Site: brandenburg
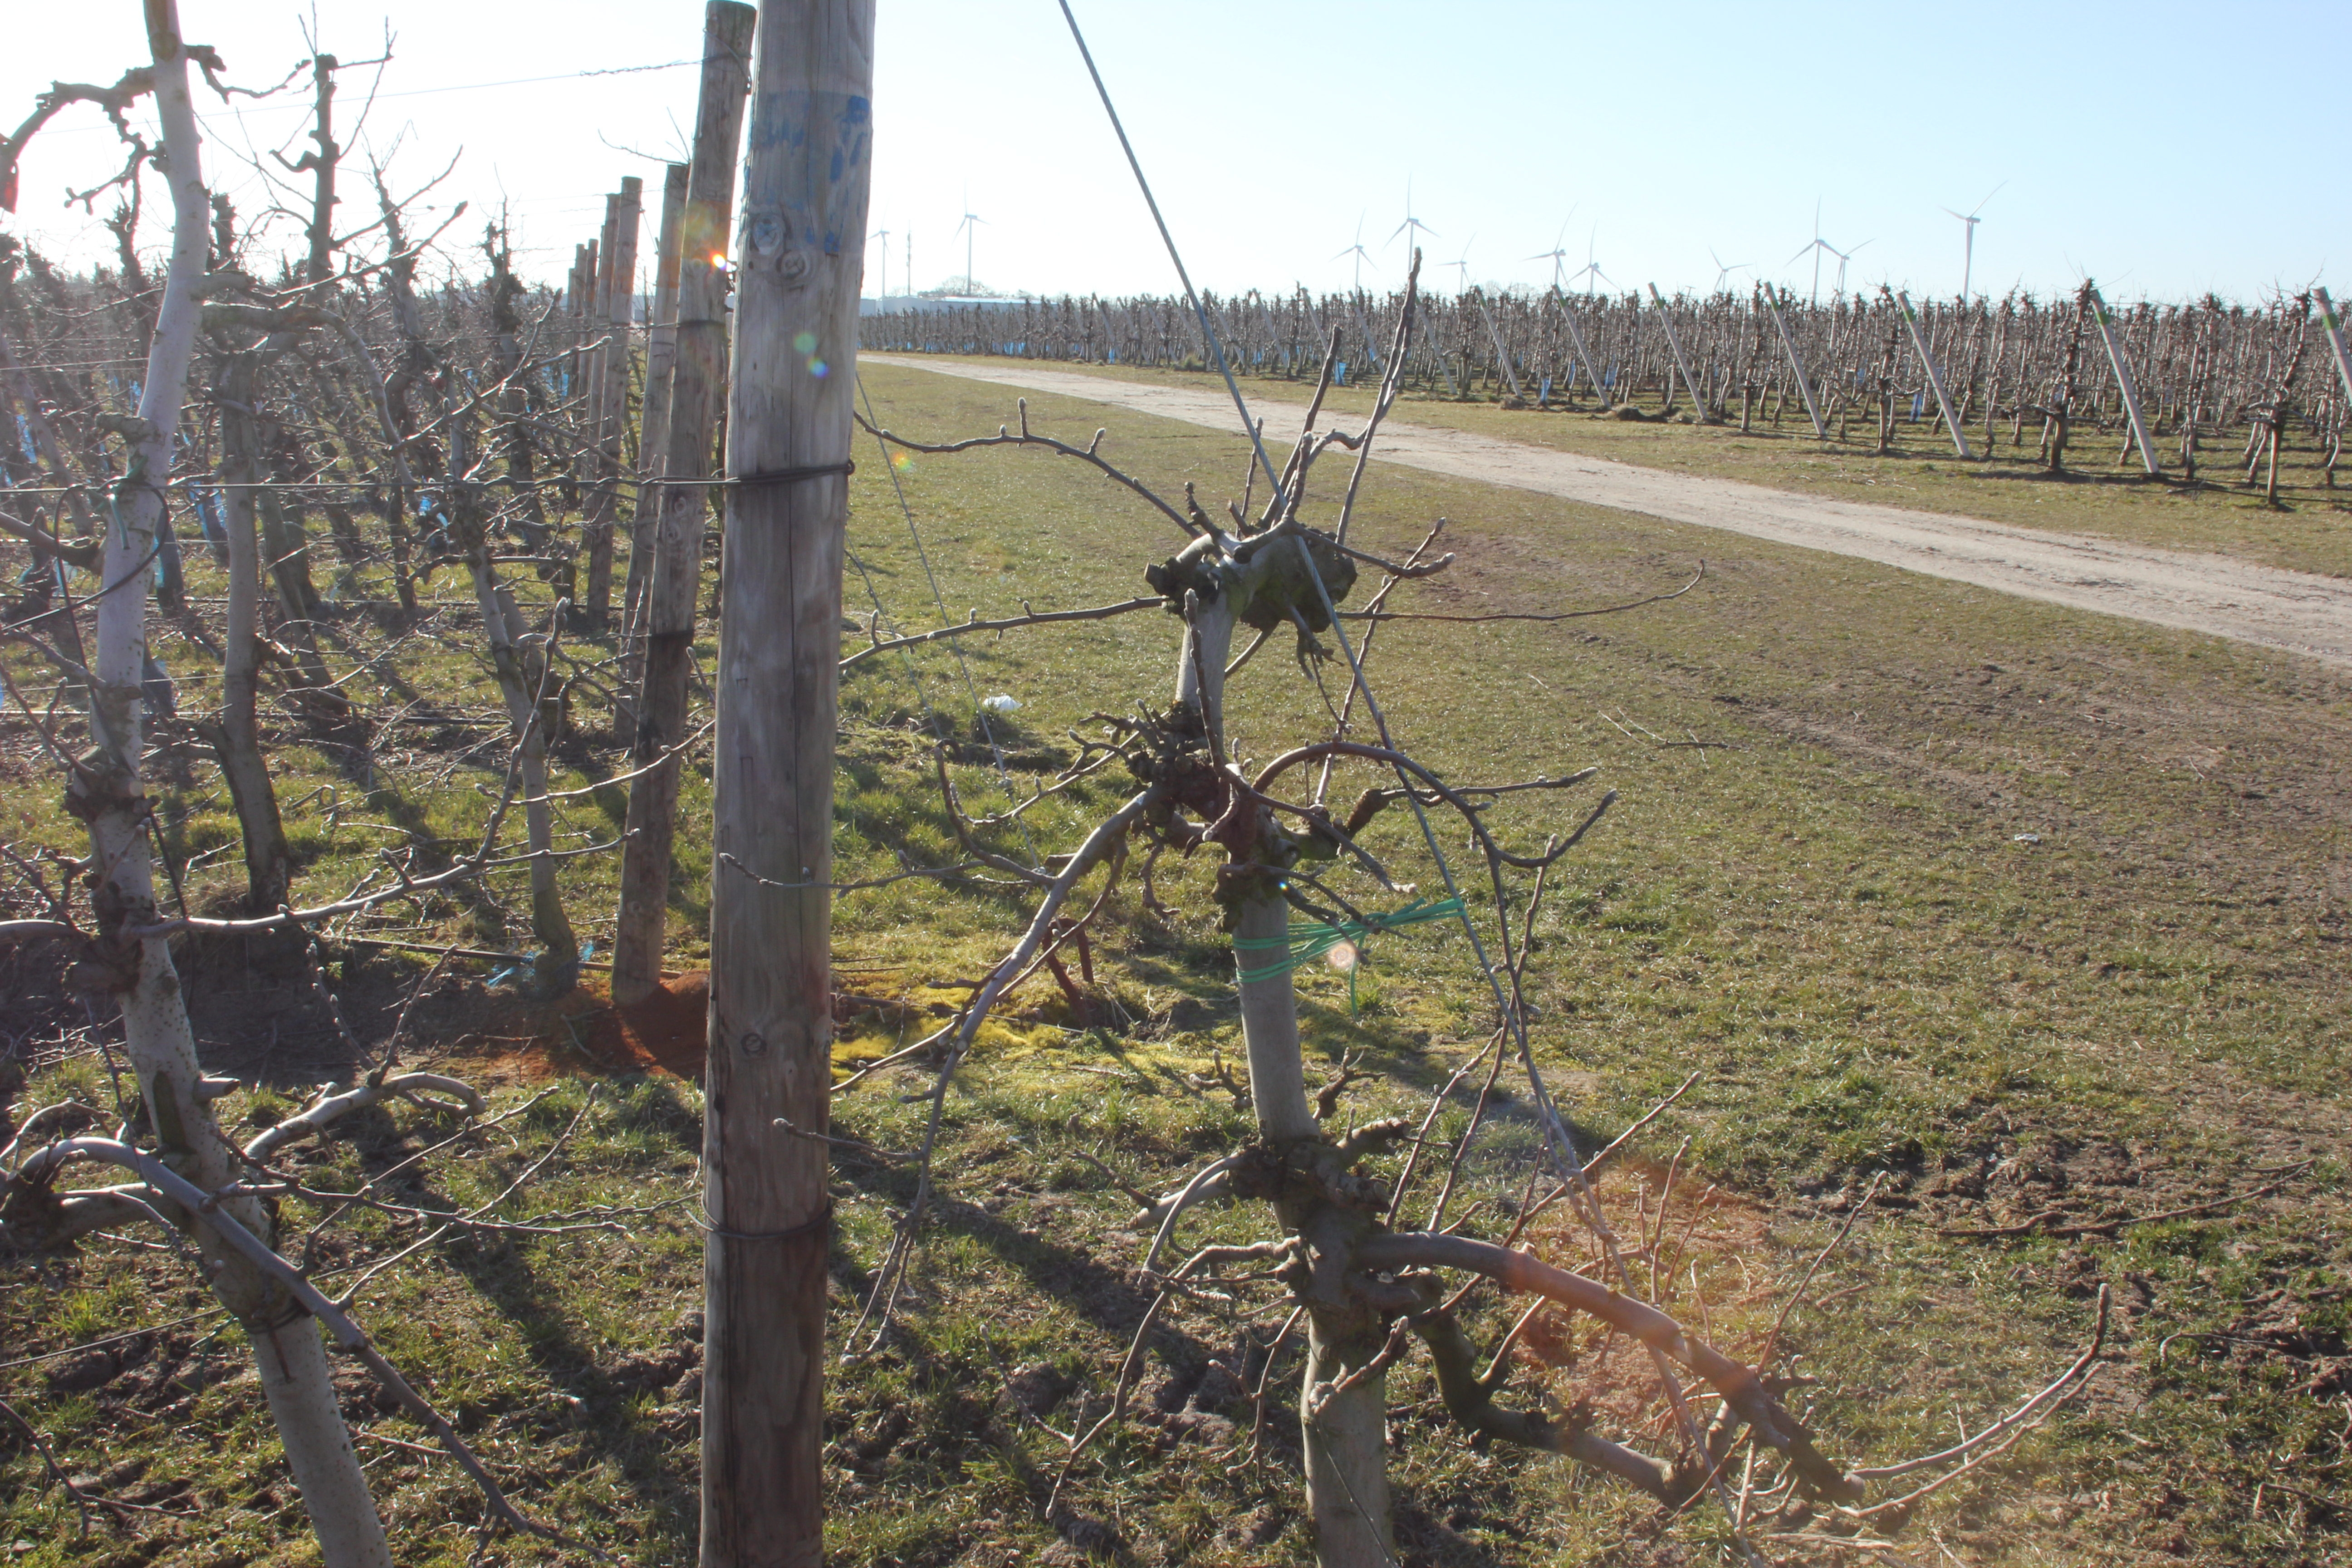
Growth stage (BBCH 03): Bud development